David Greetham (textual scholar)

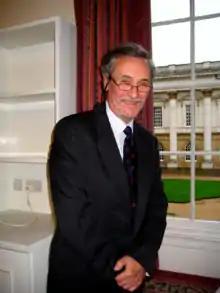
David Greetham

David Greetham (October 21, 1941 – March 24, 2020) was an American literary critic and the founder of the Society for Textual Scholarship.